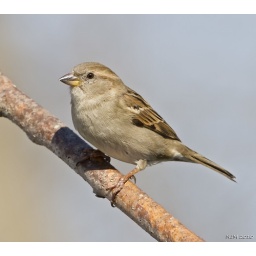
We have a pair of house sparrows that are hanging out in one of our bird houses this year.